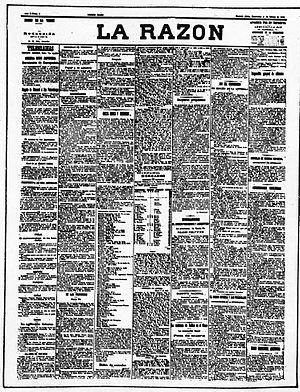
La Razón est un journal gratuit distribué dans les gares et stations de métro de Buenos Aires, en Argentine.